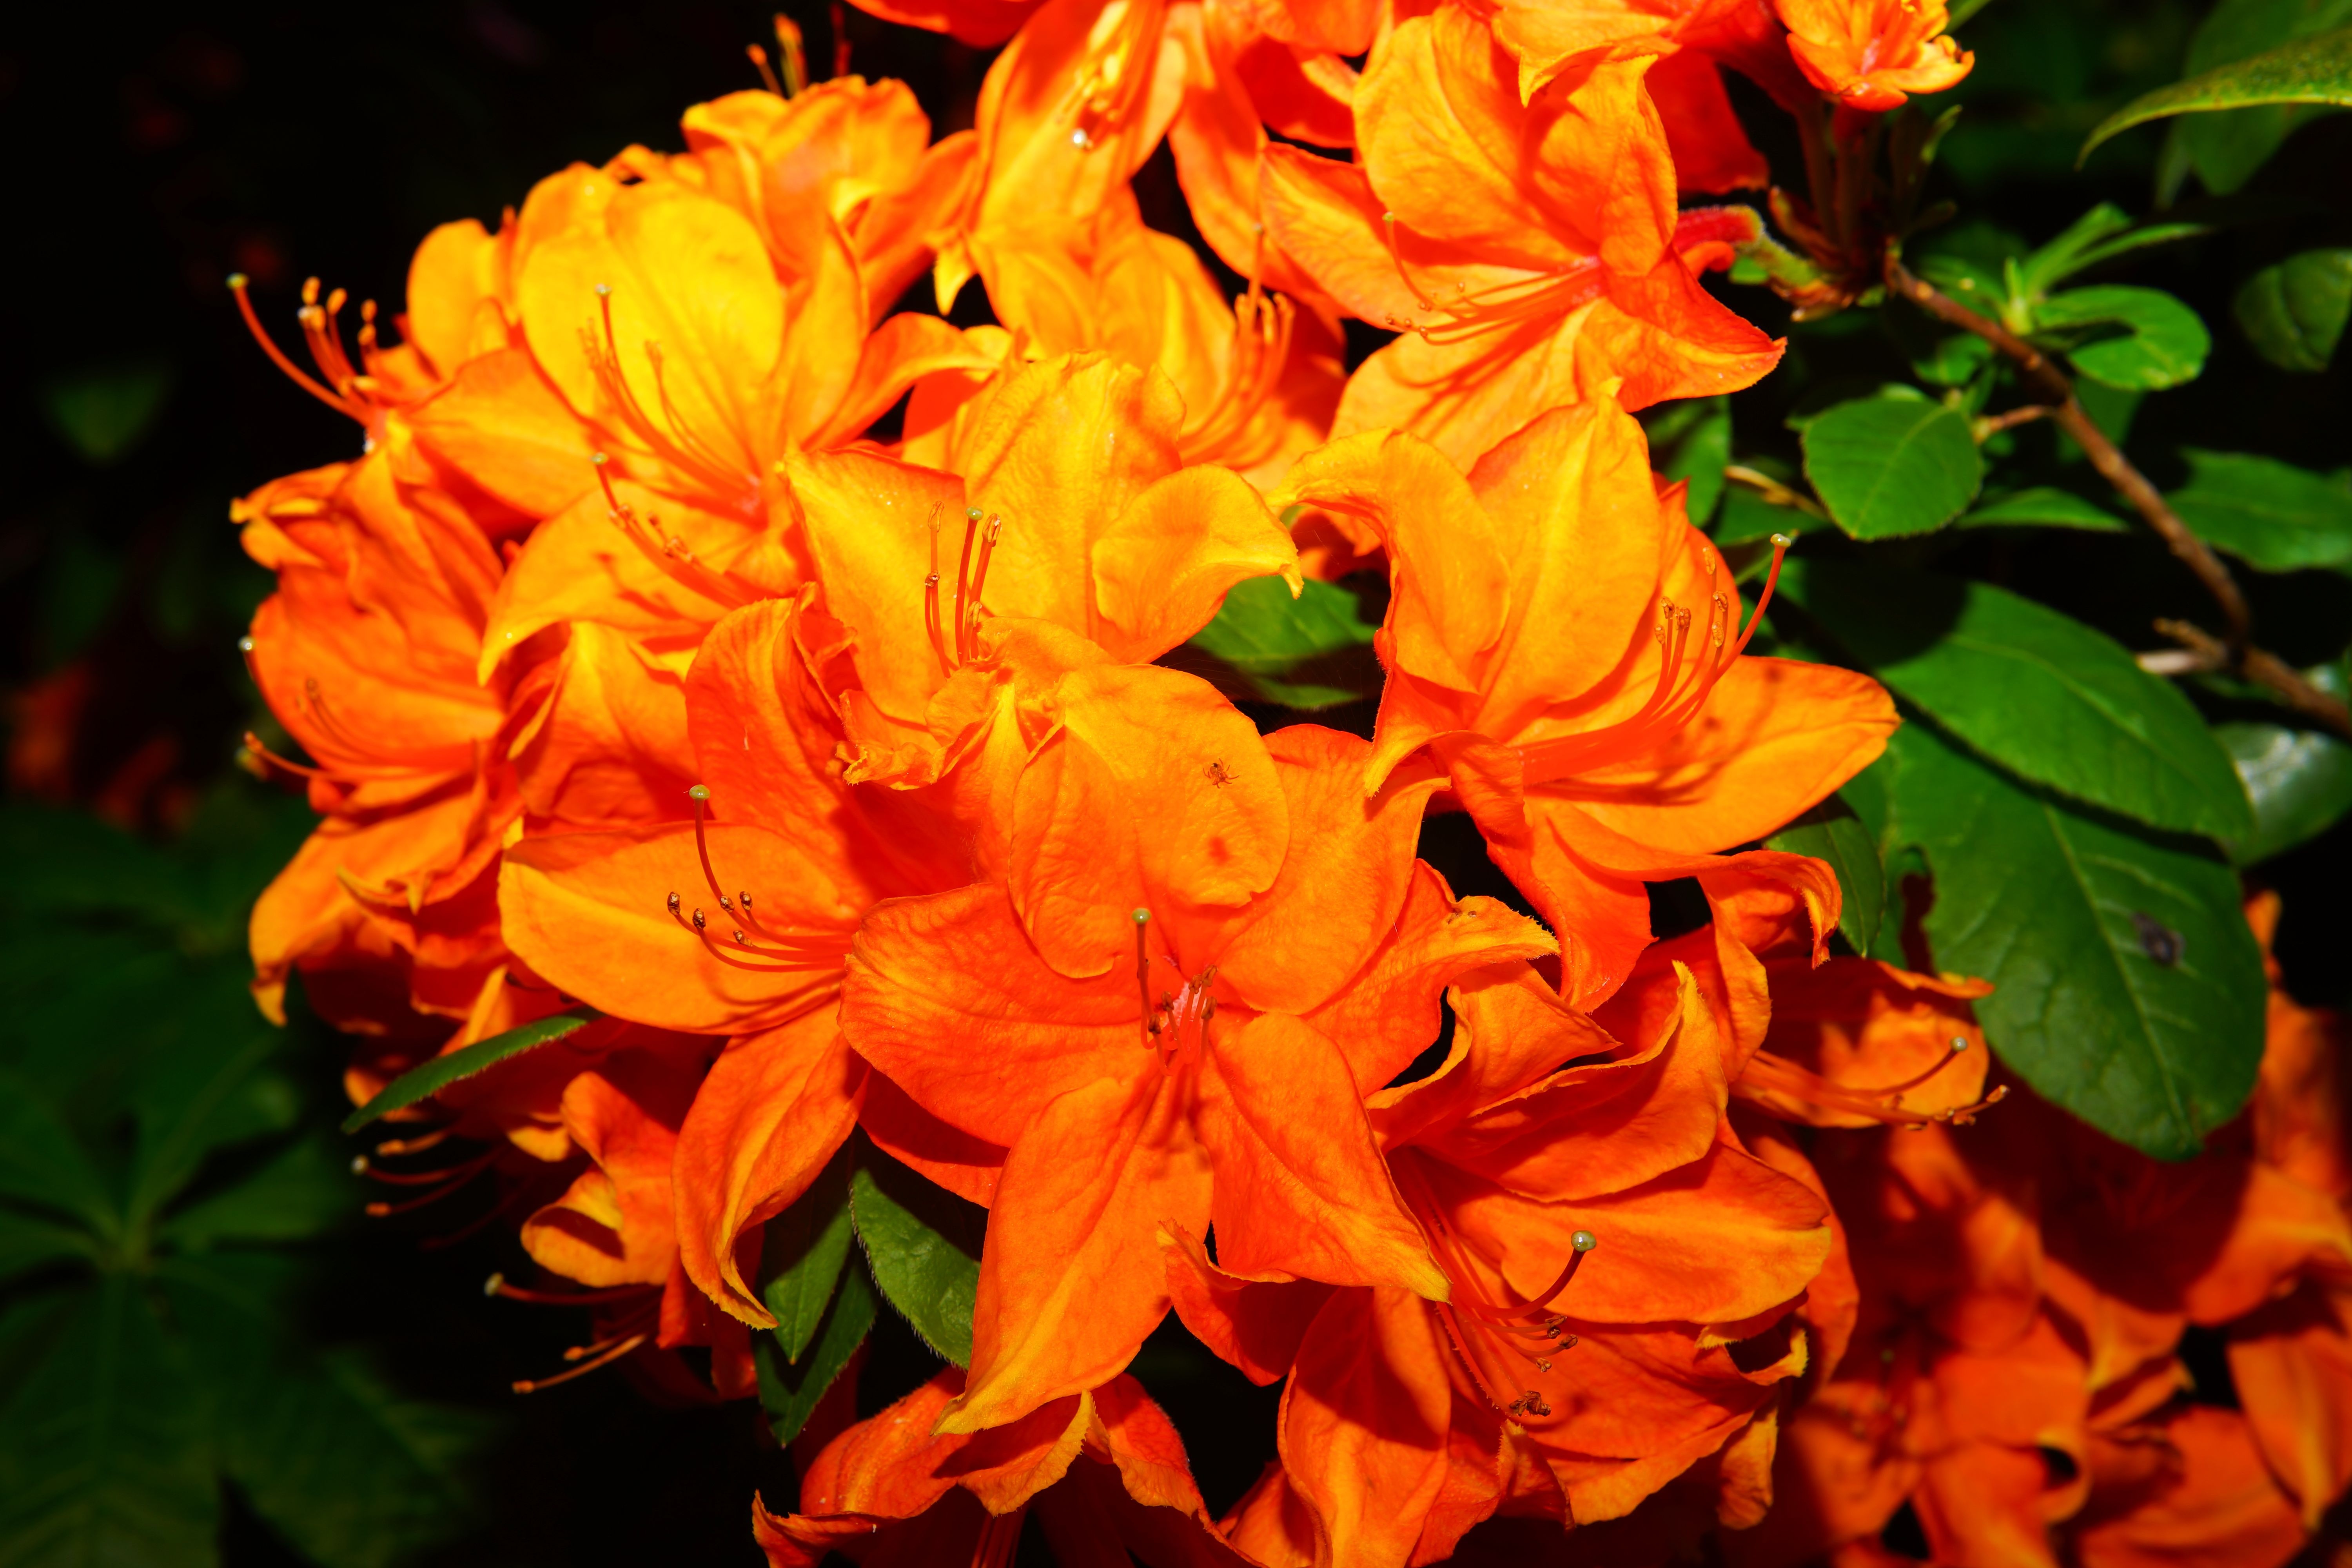
plant, leaf, flower, petal, summer, bush, spring, autumn, botany, garden, flora, flowers, background, shrub, bright, rhododendron, azalea, macro photography, orange flowers, flowering plant, woody plant, land plant